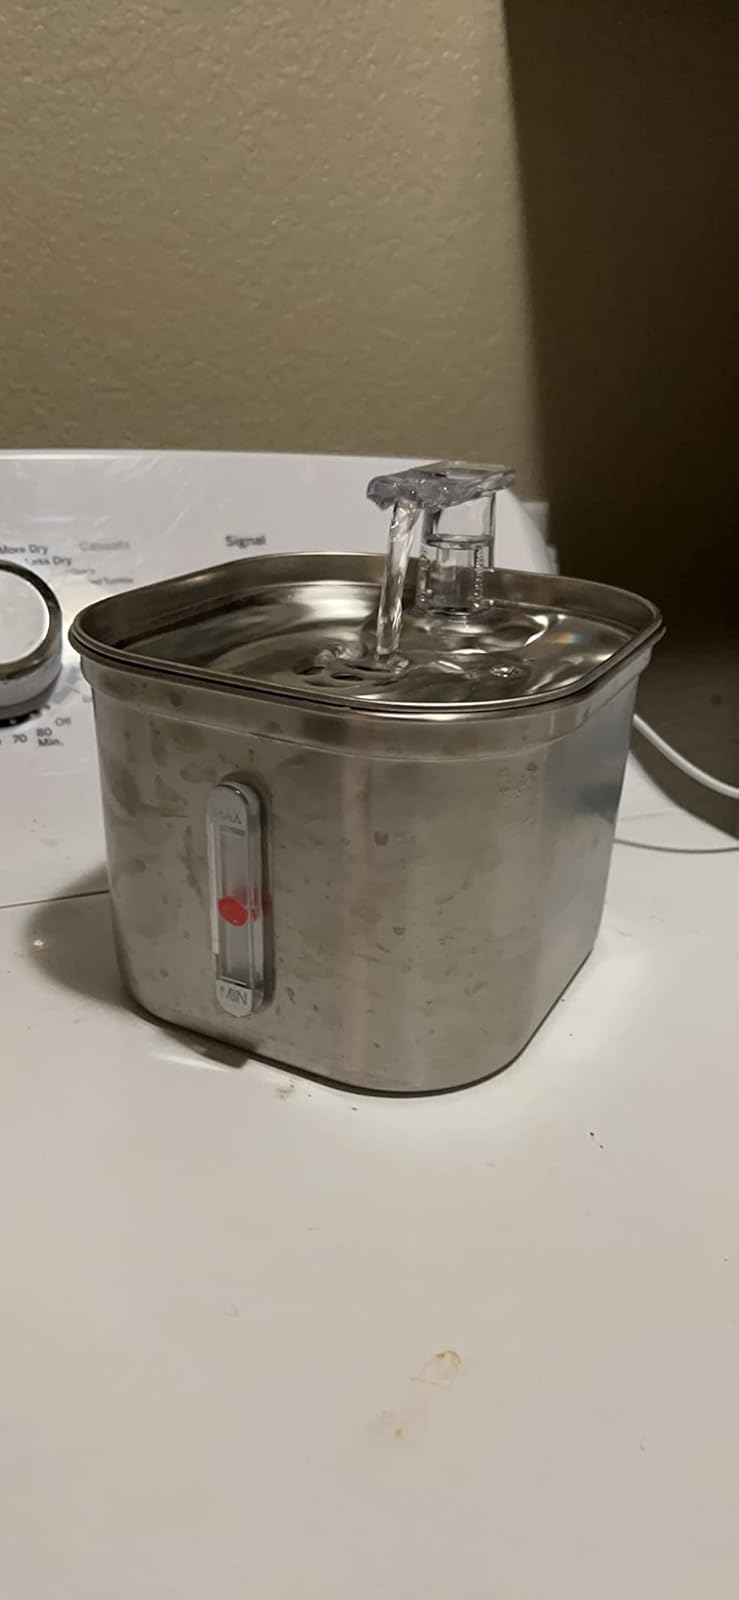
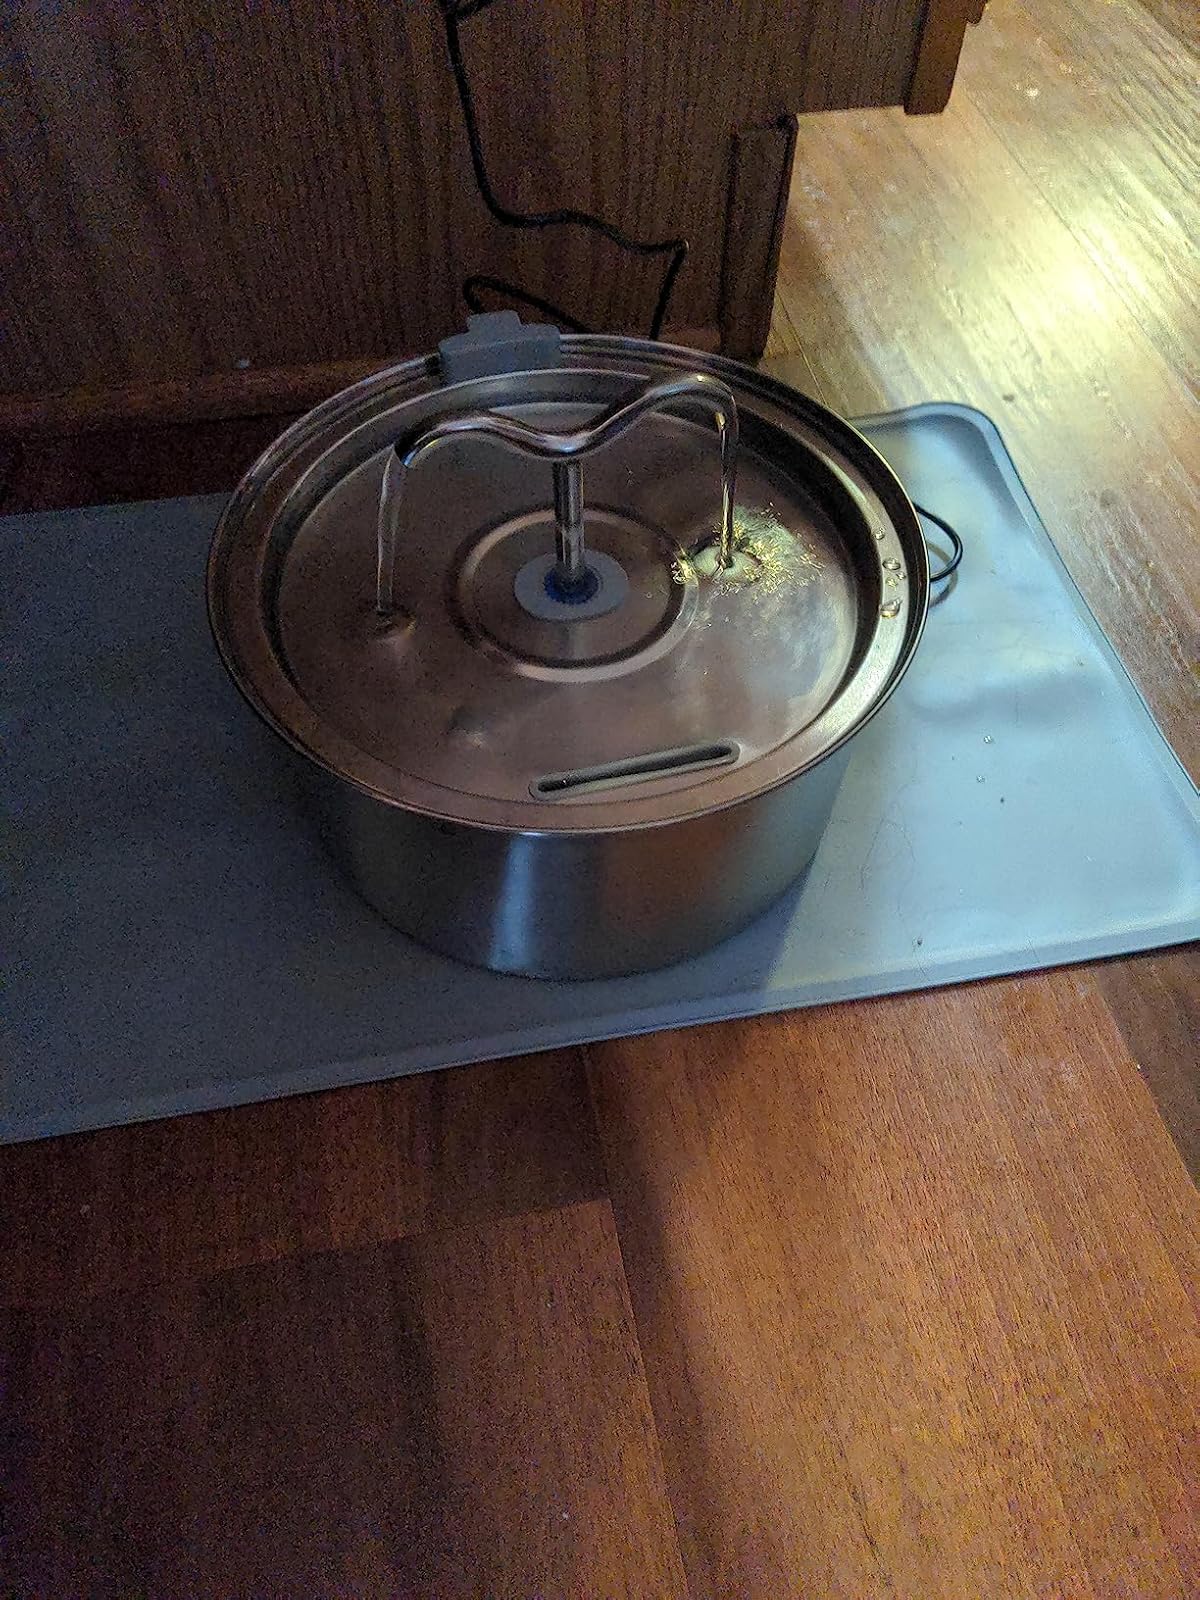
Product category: items_bowl
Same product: no